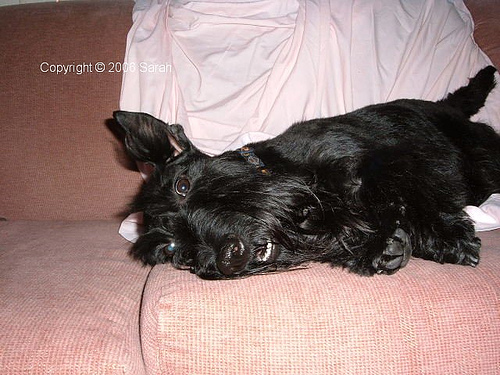
Animal: dog
Breed: scottish_terrier